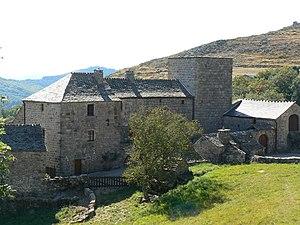
Le château de Grizac, lieu de naissance du pape Urbain V (Guillaume Grimoard, 1310-1370), sur la commune Le Pont-de-Montvert en Lozère
Guillaume Grimoard devint le sixième pape à Avignon et le 200ᵉ pape de l’Église catholique sous le nom d’Urbain V. Originaire des pays de la langue d’oc, comme ses prédécesseurs, natif du Gévaudan dans une famille liée à celle des Sabran, il commença à vivre et à étudier à proximité de la vallée du Rhône. Elzéar, un de ses oncles, était alors prieur de la chartreuse de Bonpas, près d’Avignon.
Cet article recense les monuments historiques de la Lozère, en France.
Le château de Grizac est situé au-dessous du village éponyme, sur la commune du Pont-de-Montvert en Lozère, en France. Propriété privée, il accueille à l'année une exposition sur le bienheureux pape Urbain V.
Le Pont-de-Montvert est une ancienne commune française, située dans le département de la Lozère en région Occitanie, devenue, le 1ᵉʳ janvier 2016, une commune déléguée de la commune nouvelle de Pont de Montvert - Sud Mont Lozère. Elle était le chef lieu de l'ancien canton du Pont-de-Montvert.
Anglic de Grimoard, frère d’Urbain V, vicaire général du diocèse d'Avignon, cardinal-prêtre au titre de Saint-Pierre-aux-Liens, puis cardinal-évêque d’Albano, doyen du collège des cardinaux, dit le cardinal Anglicus.
Le Chemin Urbain V est le nom donné à un chemin de grande randonnée. Il retrace la vie et l’œuvre de Guillaume Grimoard devenu pape sous le nom d'Urbain V. Ce chemin, qui se situe sur la bordure sud-est du Massif central, a la particularité de relier quatre sites inscrits au patrimoine mondial de l'UNESCO que sont les Chemins de Compostelle, les Causses et Cévennes, le Pont du Gard et l'ensemble architectural avignonnais du Palais des Papes et du Pont Saint-Bénézet.